Omineca Gold Rush

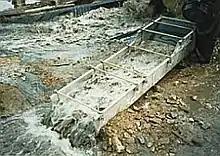
Sluice Box

Germansen's instincts had been on the money. Each man in the party could easily pan half an ounce to two ounces a day from Germansen Creek. The four men returned to Vital Creek in September with the good news and the migration from Vital Creek to Germansen Creek began. Rufus Sylvester constructed sluice boxes and his group's yield was often ten ounces of gold per day for each man.